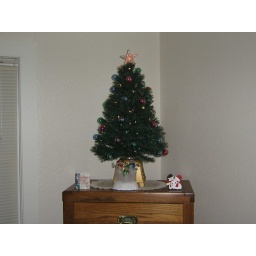
My itty bitty tree in my itty bitty bedroom in my itty bitty apartment.